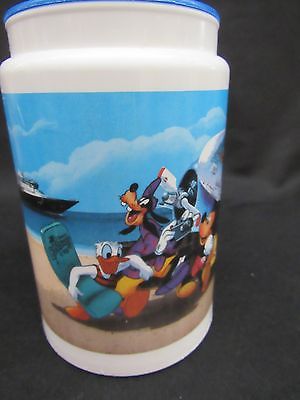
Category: mug